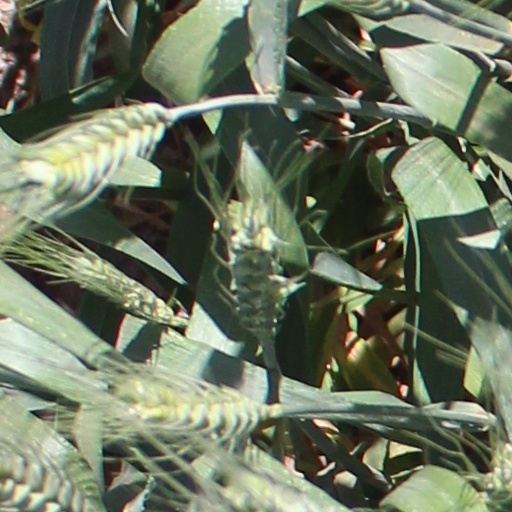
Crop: wheat